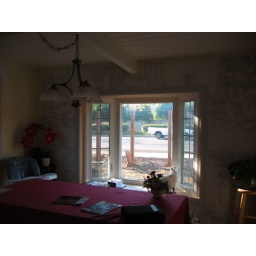
feels a bit like living in a fish bowl while the fence is being removed and replaced.